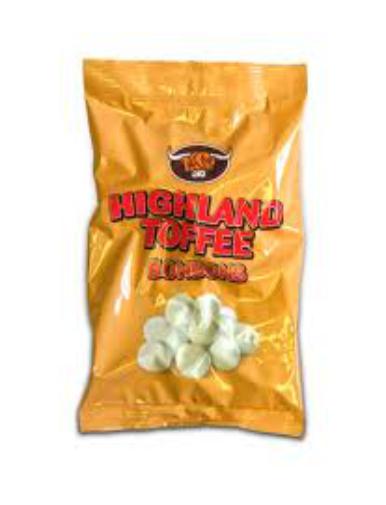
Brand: Highland Toffee
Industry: Food